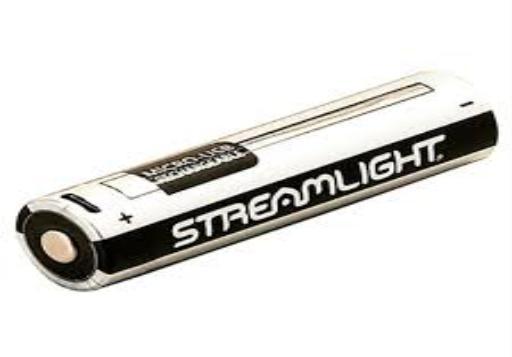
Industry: Necessities